Flush (novel)

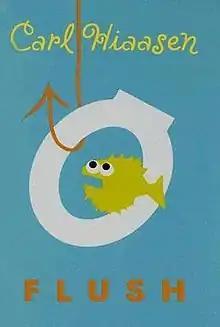
First edition cover

Flush is a young adult novel by Carl Hiaasen, first published in 2005 and set in Florida. It is his second young adult novel, after "Hoot" and has a similar plot to "Hoot" but a different cast and is not a continuation or sequel. The plot centers around Noah Underwood, a boy whose father enlists his help to catch a repeat environmental offender in the act.